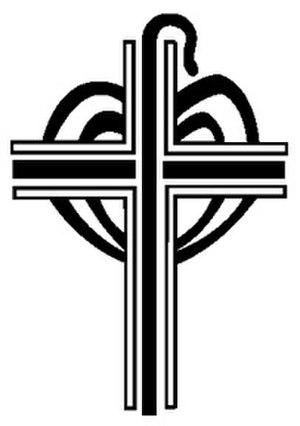
La congrégation de Notre-Dame de Charité du Bon Pasteur, dite des Sœurs du Bon Pasteur d'Angers, également appelée les Sœurs de Notre-Dame de Charité du Bon Pasteur, a été fondée en 1835 par Marie-Euphrasie Pelletier, pour venir en aide aux femmes et aux enfants en difficulté.